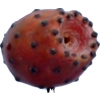
Label: cactus_fruit_red